Sand casting

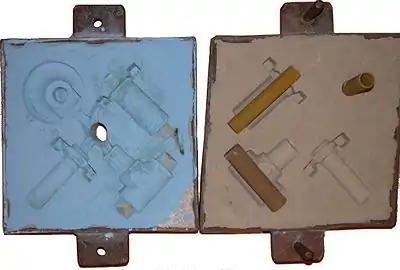
The "cope" and "drag" (top and bottom halves, respectively) of a sand mold, with cores in place on the drag.

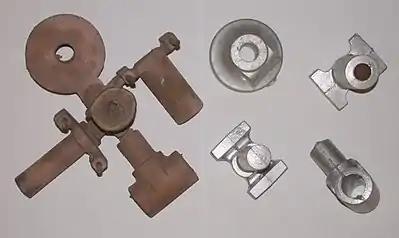
Two sets of castings (bronze and aluminium) from the above sand mold.

Sand casting, also known as sand molded casting, is a metal casting process characterized by using sand—known as "casting sand"—as the mold material. The term "sand casting" can also refer to an object produced via the sand casting process. Sand castings are produced in specialized factories called foundries. In 2003, over 60% of all metal castings were produced via sand casting.